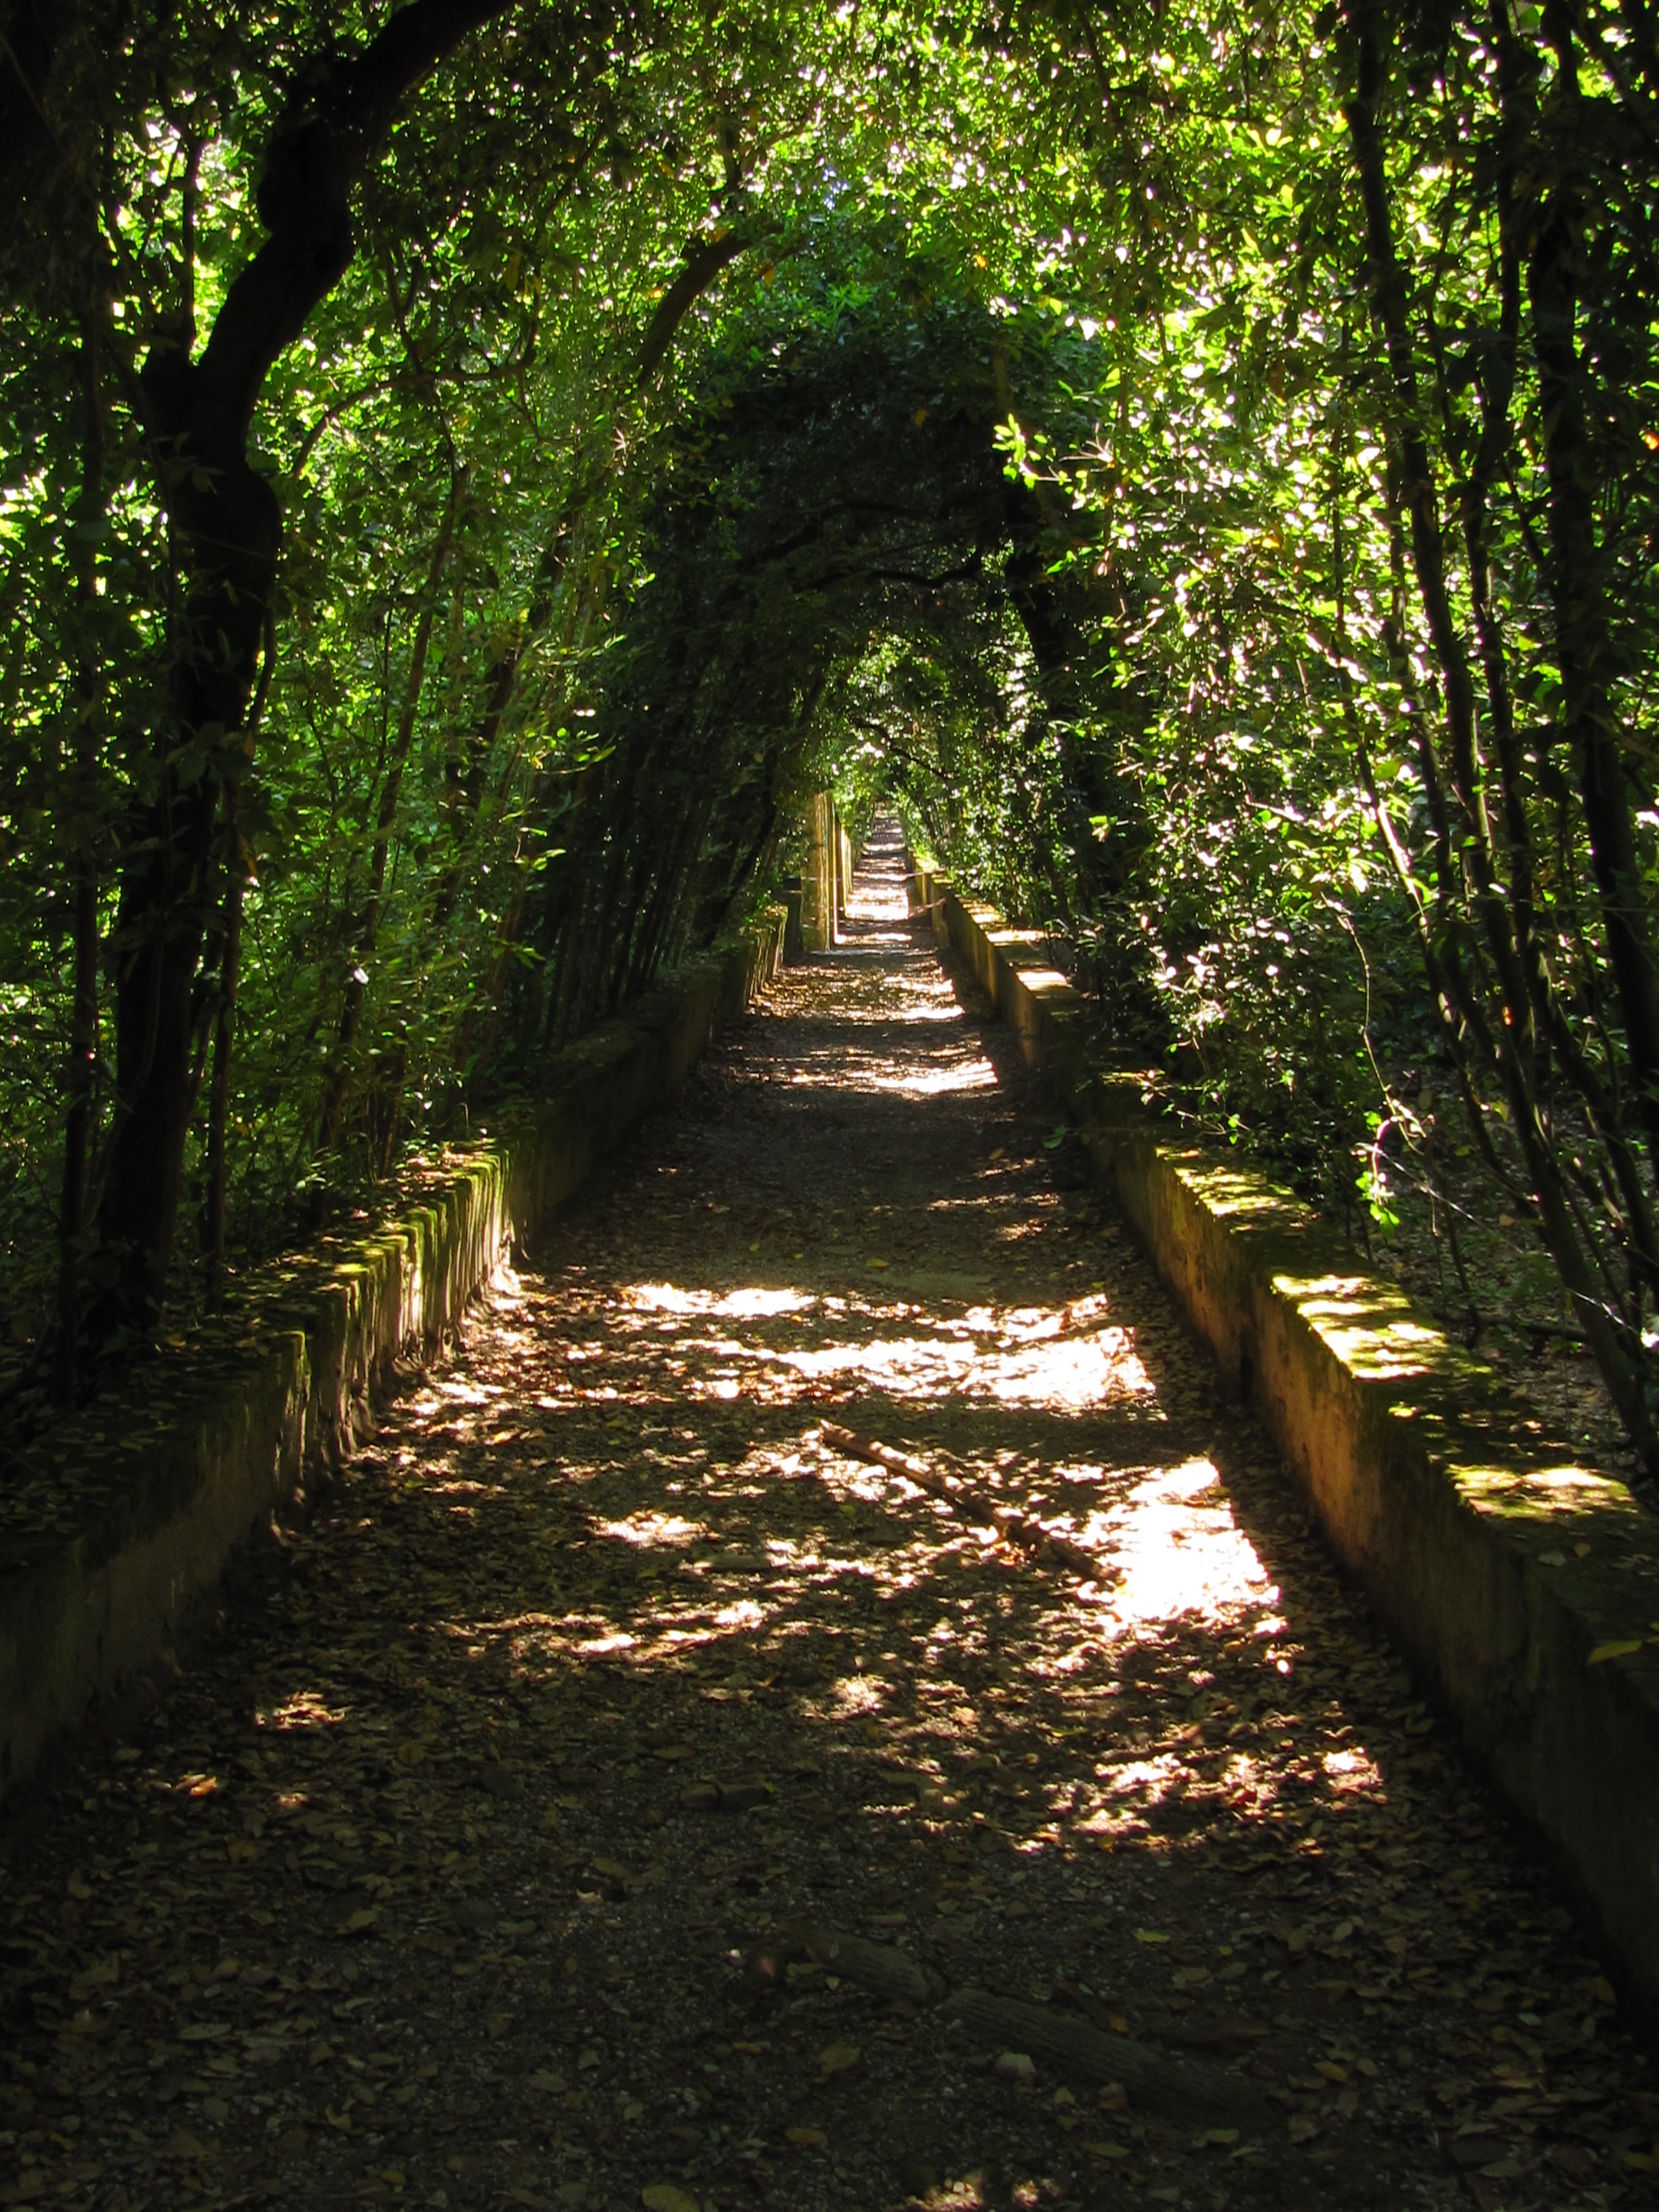
tree, nature, forest, grass, light, plant, trail, sunlight, leaf, flower, green, jungle, autumn, park, romantic, italy, botany, garden, season, waterway, florence, woodland, habitat, haunting, rural area, get lost, natural environment, woody plant, boboli garden